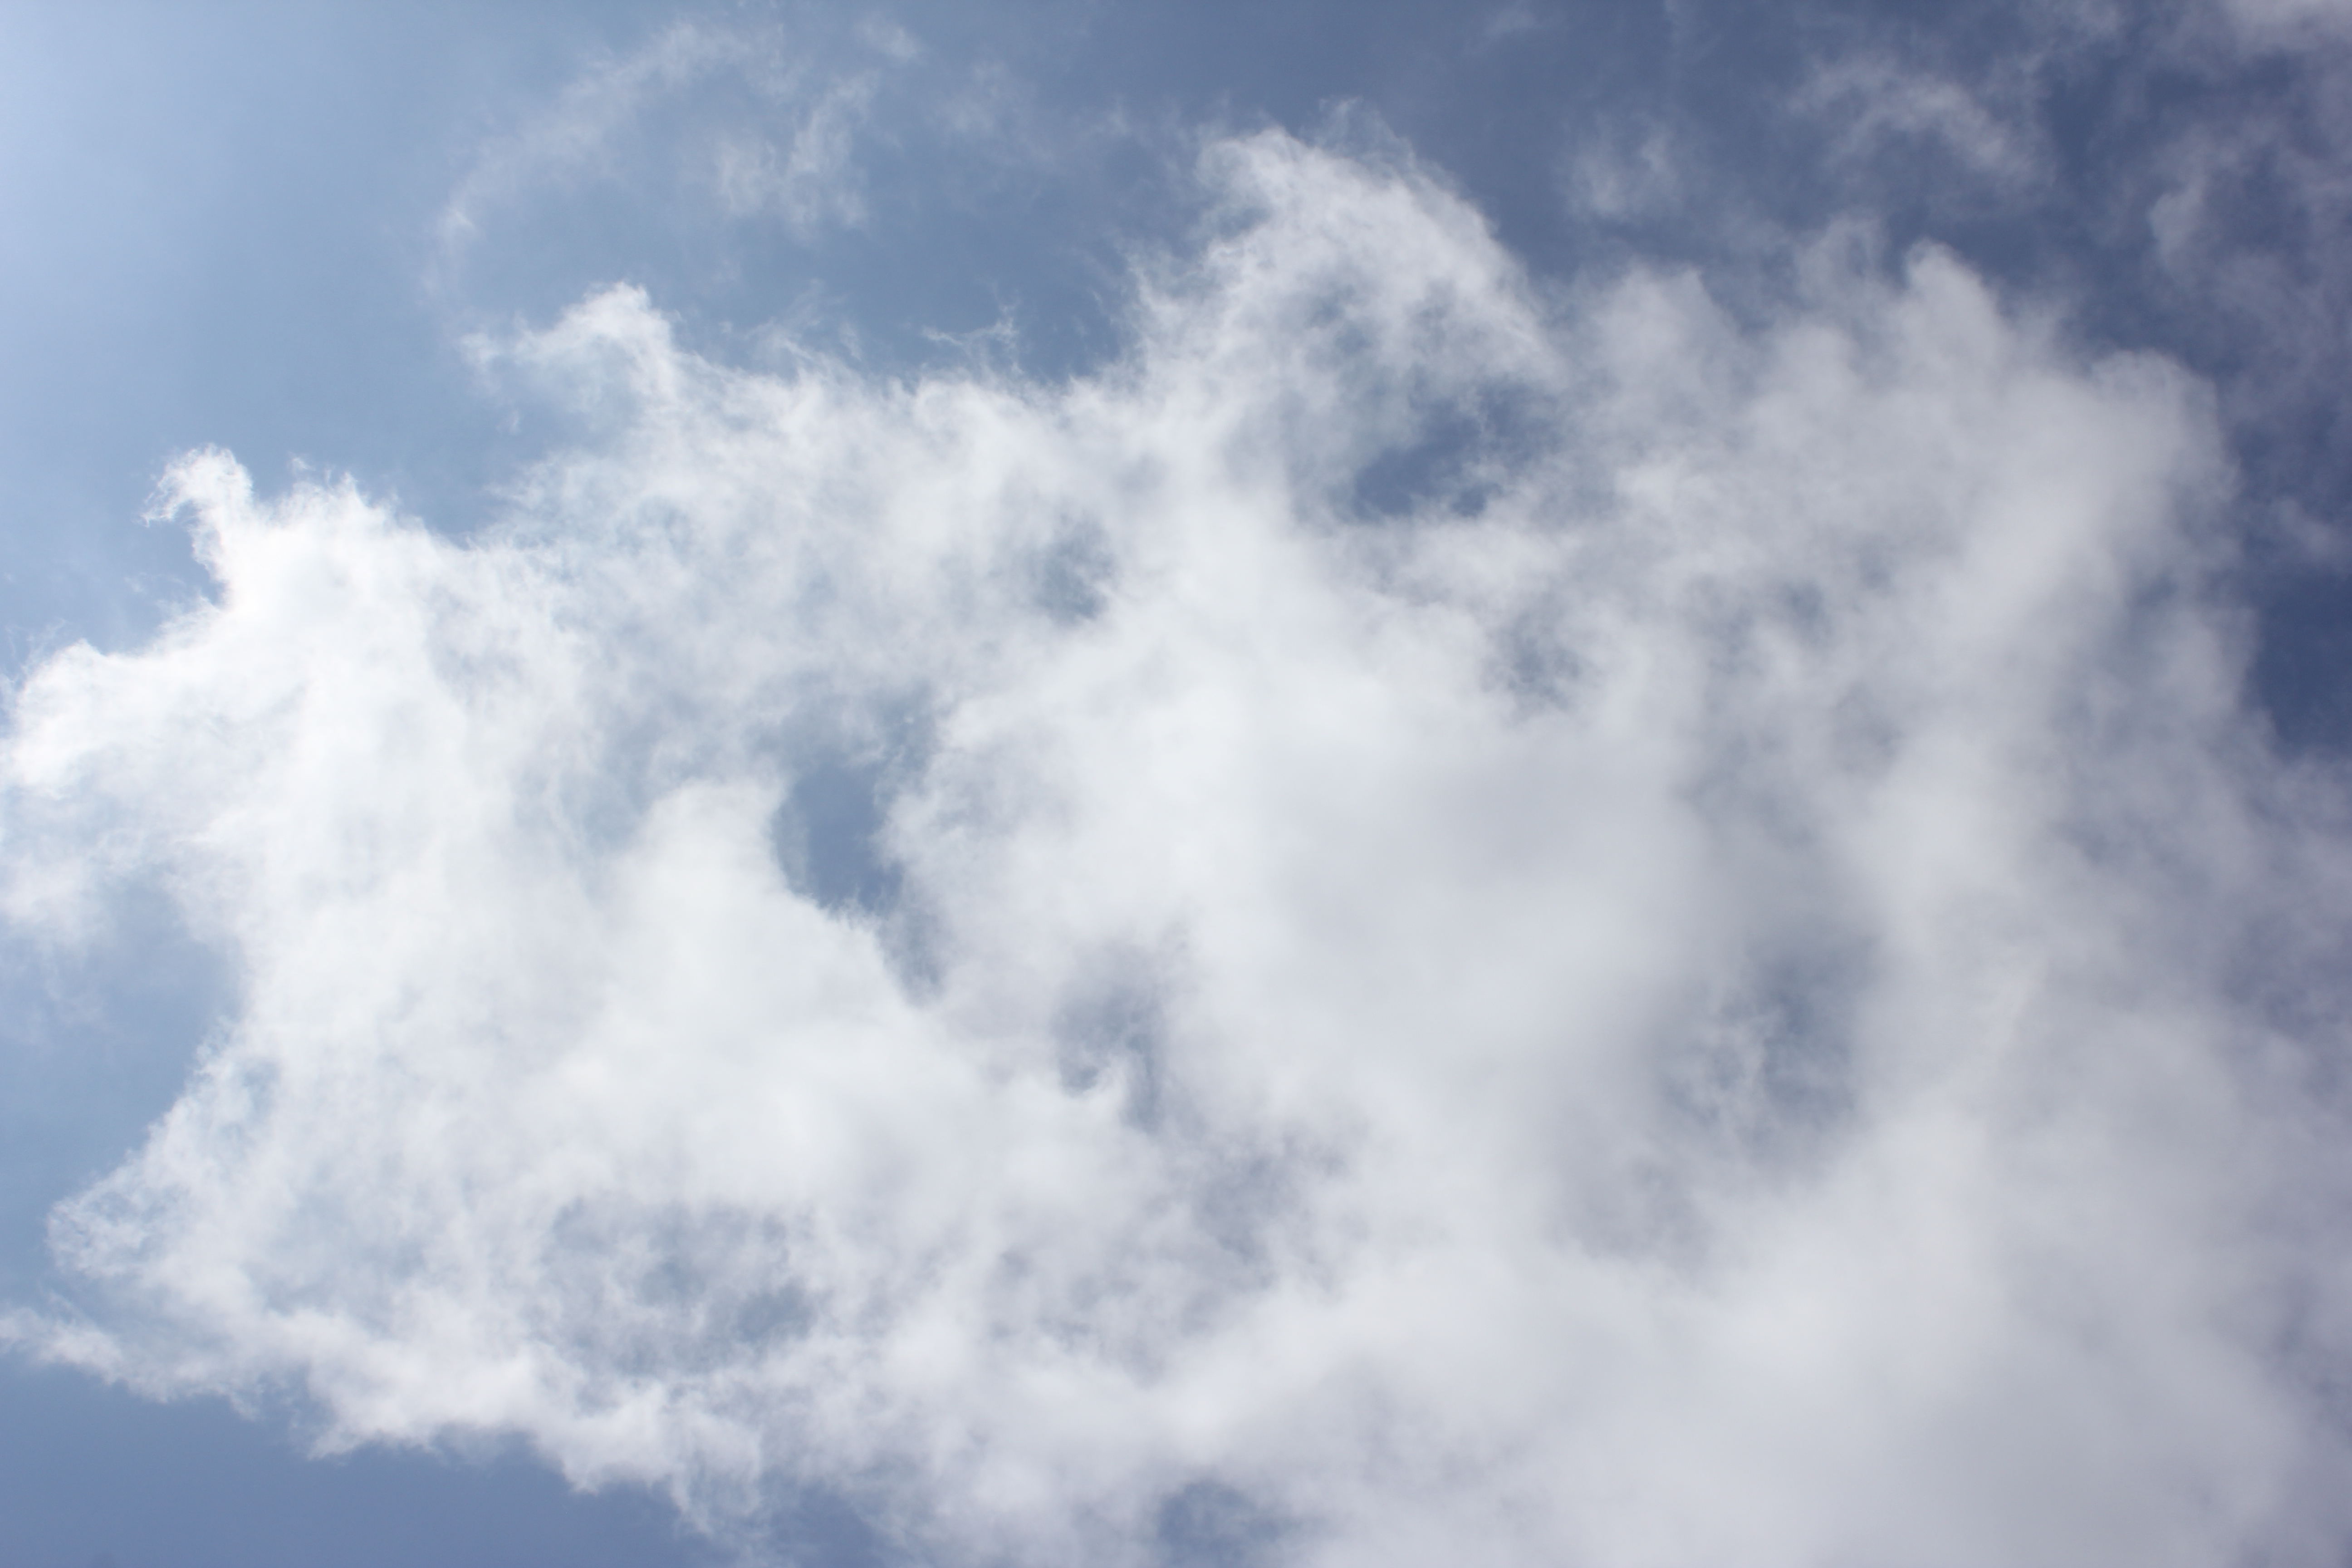
Cloud type: Nimbostratus